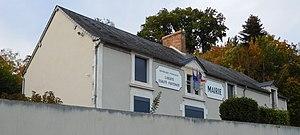
Mairie de Bannay, Cher, France.
Bannay est une commune française située dans le département du Cher en région Centre-Val de Loire.